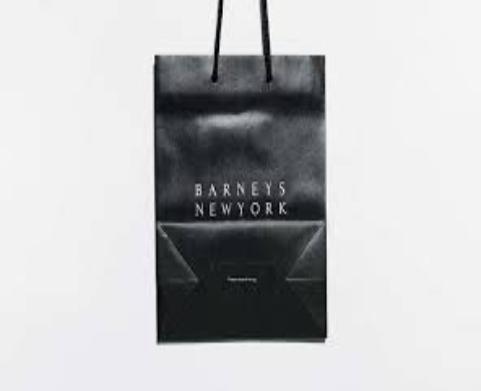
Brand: Barneys New York
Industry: Clothes